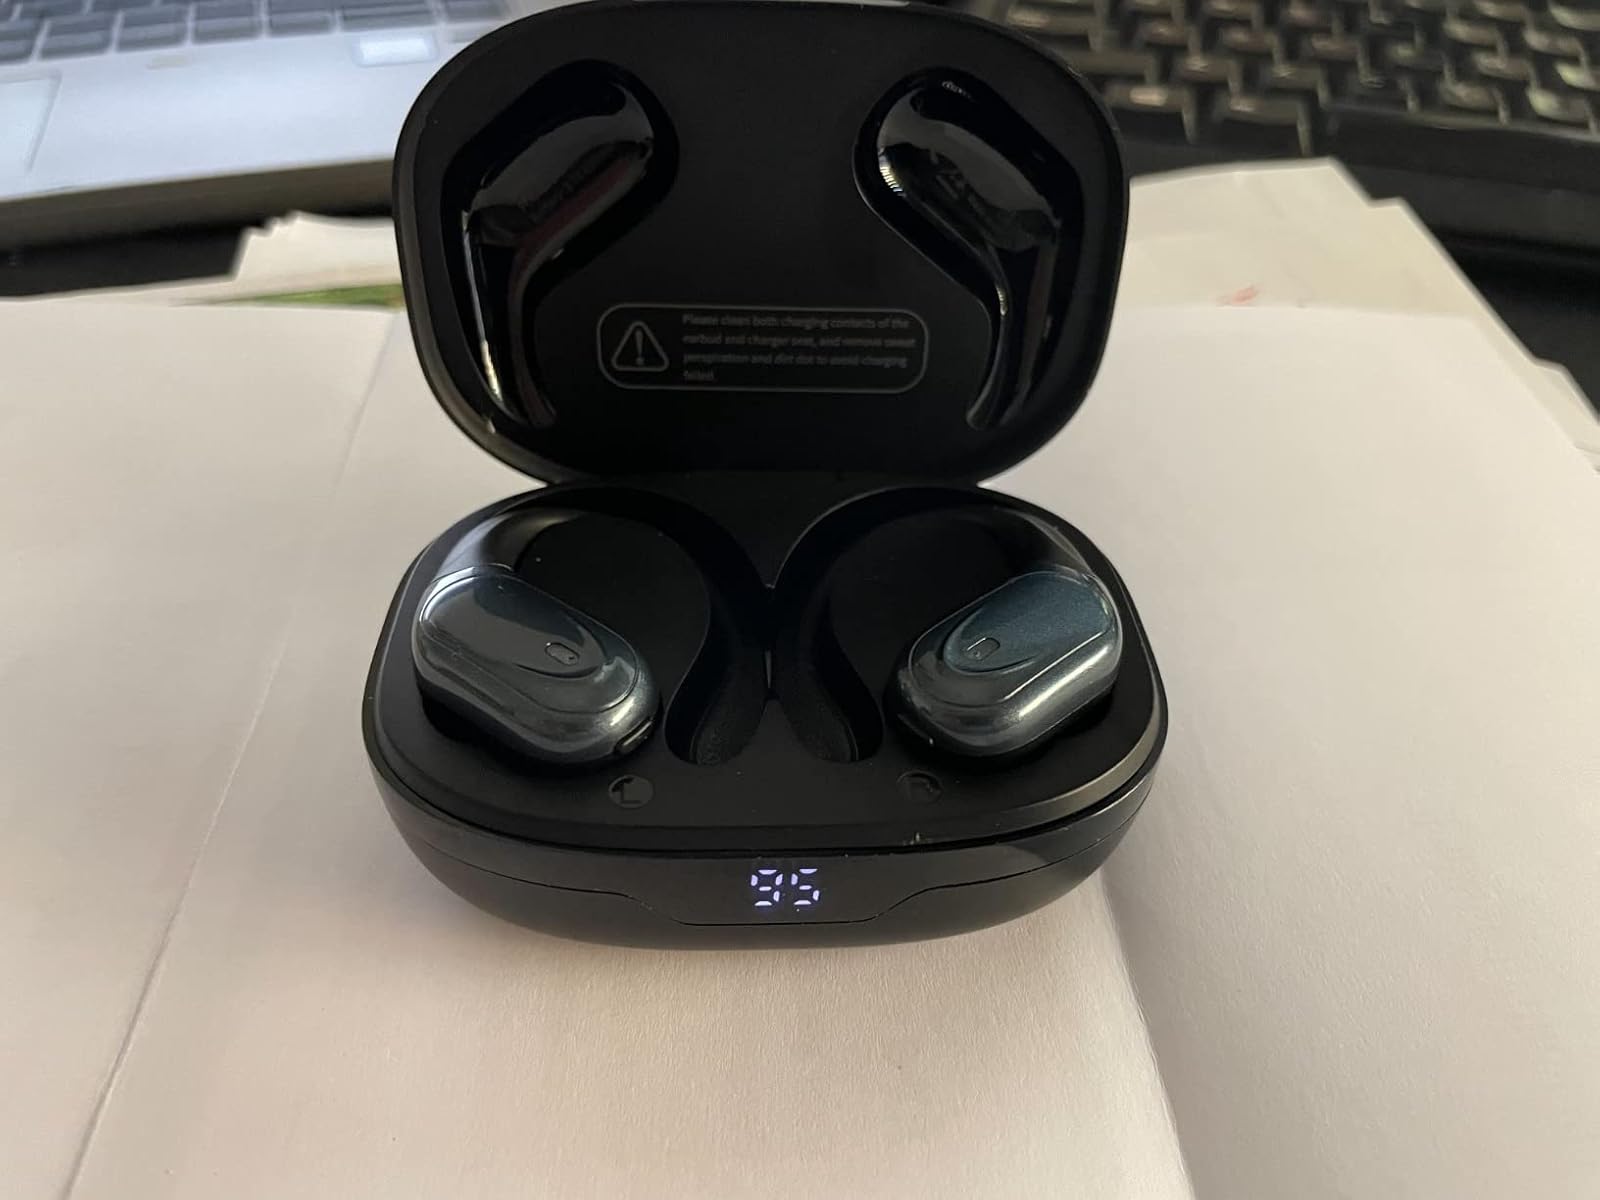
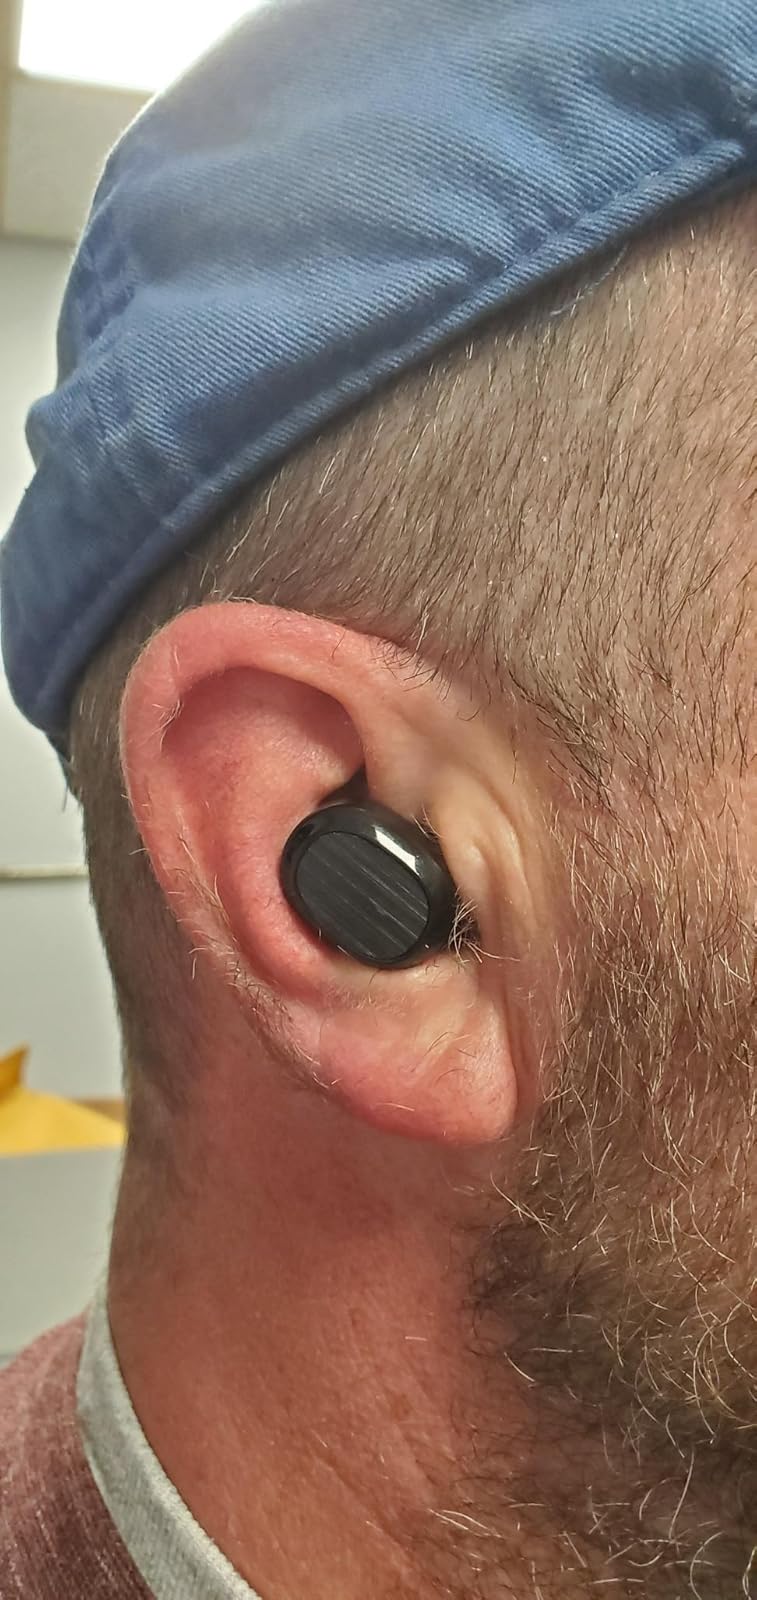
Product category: earbuds
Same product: no